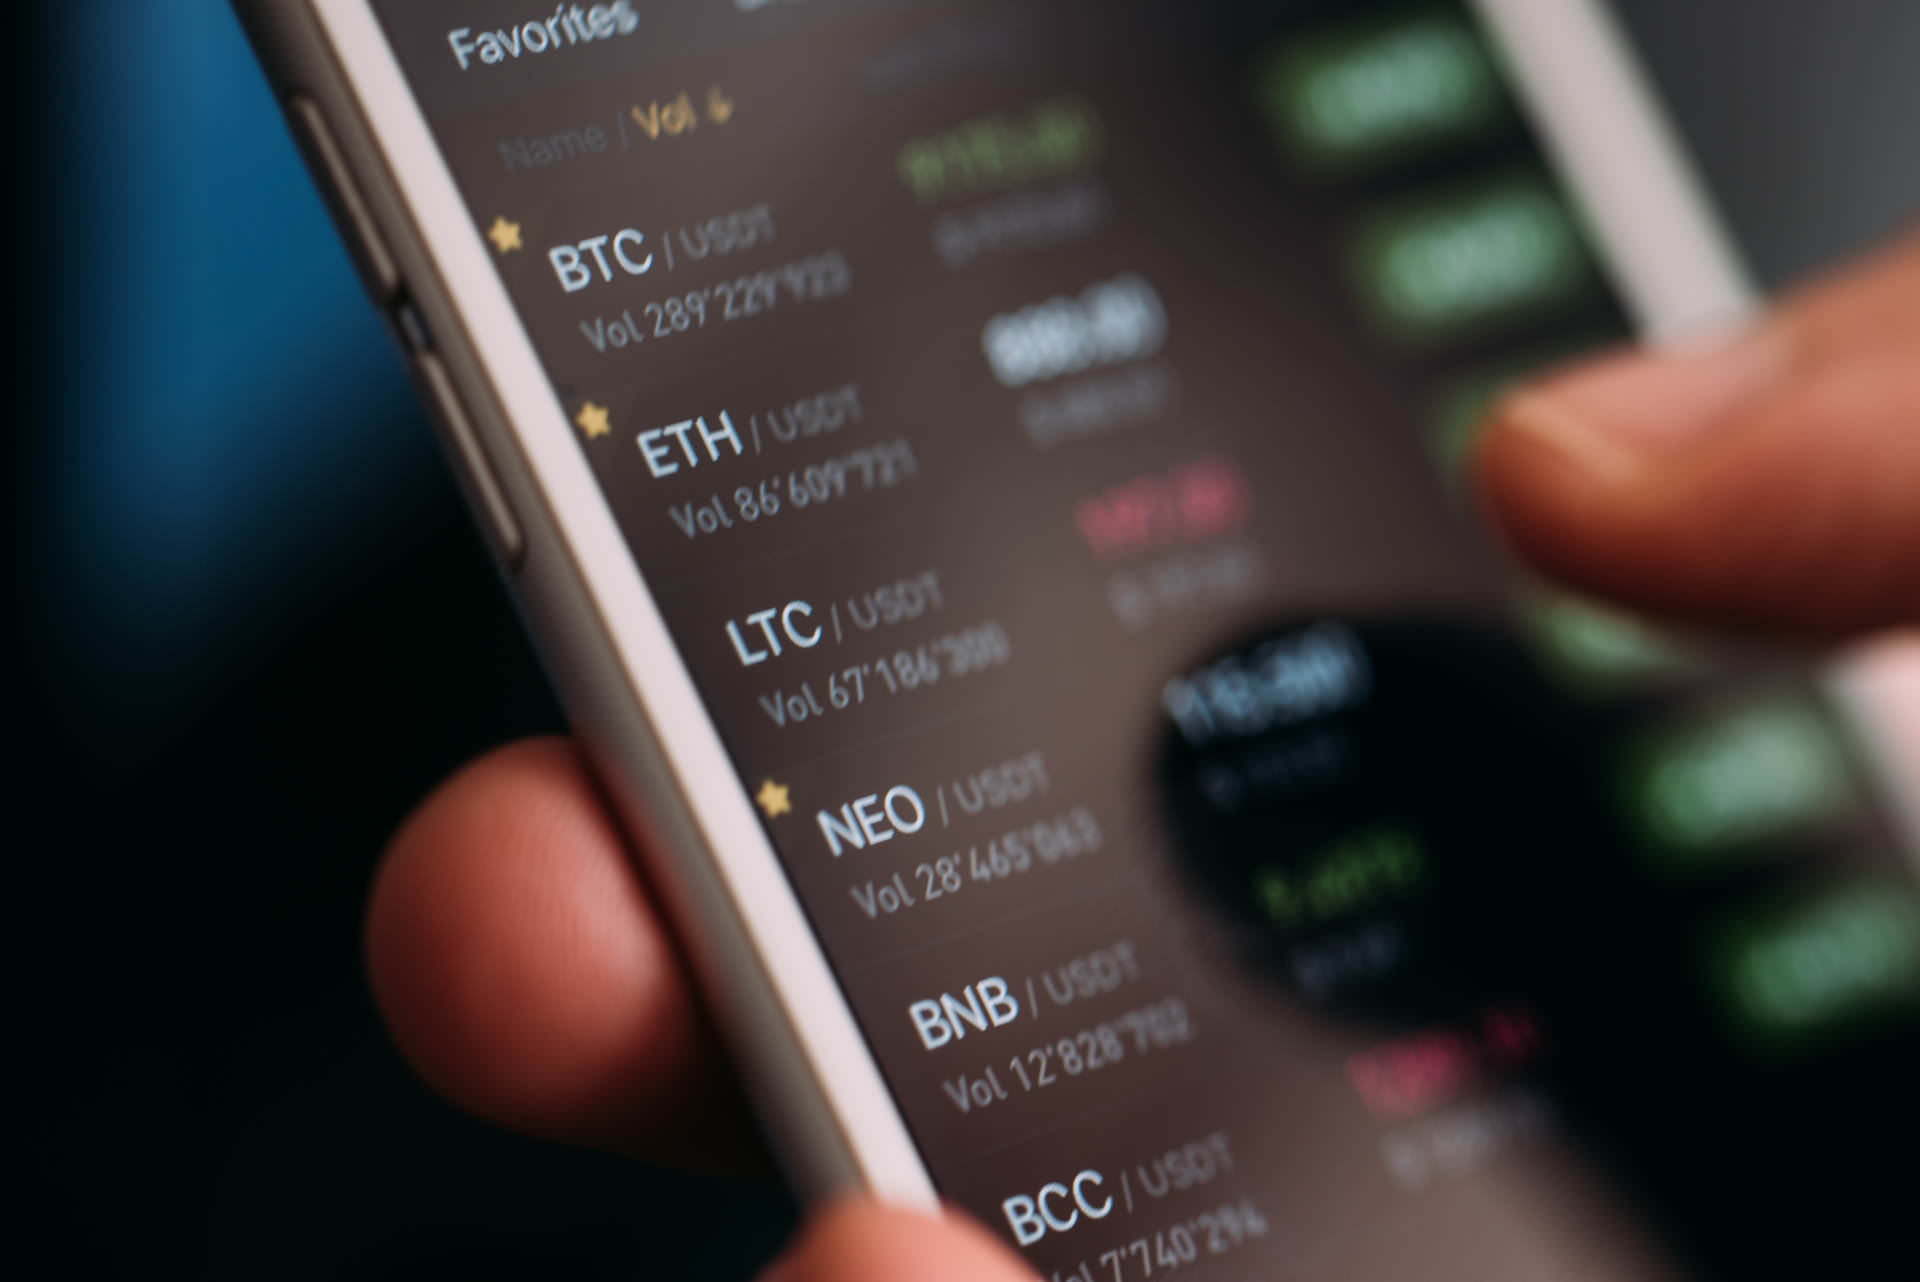
mobile phone, gadget, communication device, portable communications device, smartphone, feature phone, electronic device, technology, text, mobile device, font, multimedia, finger, electronics, cellular network, telephony